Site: saxony
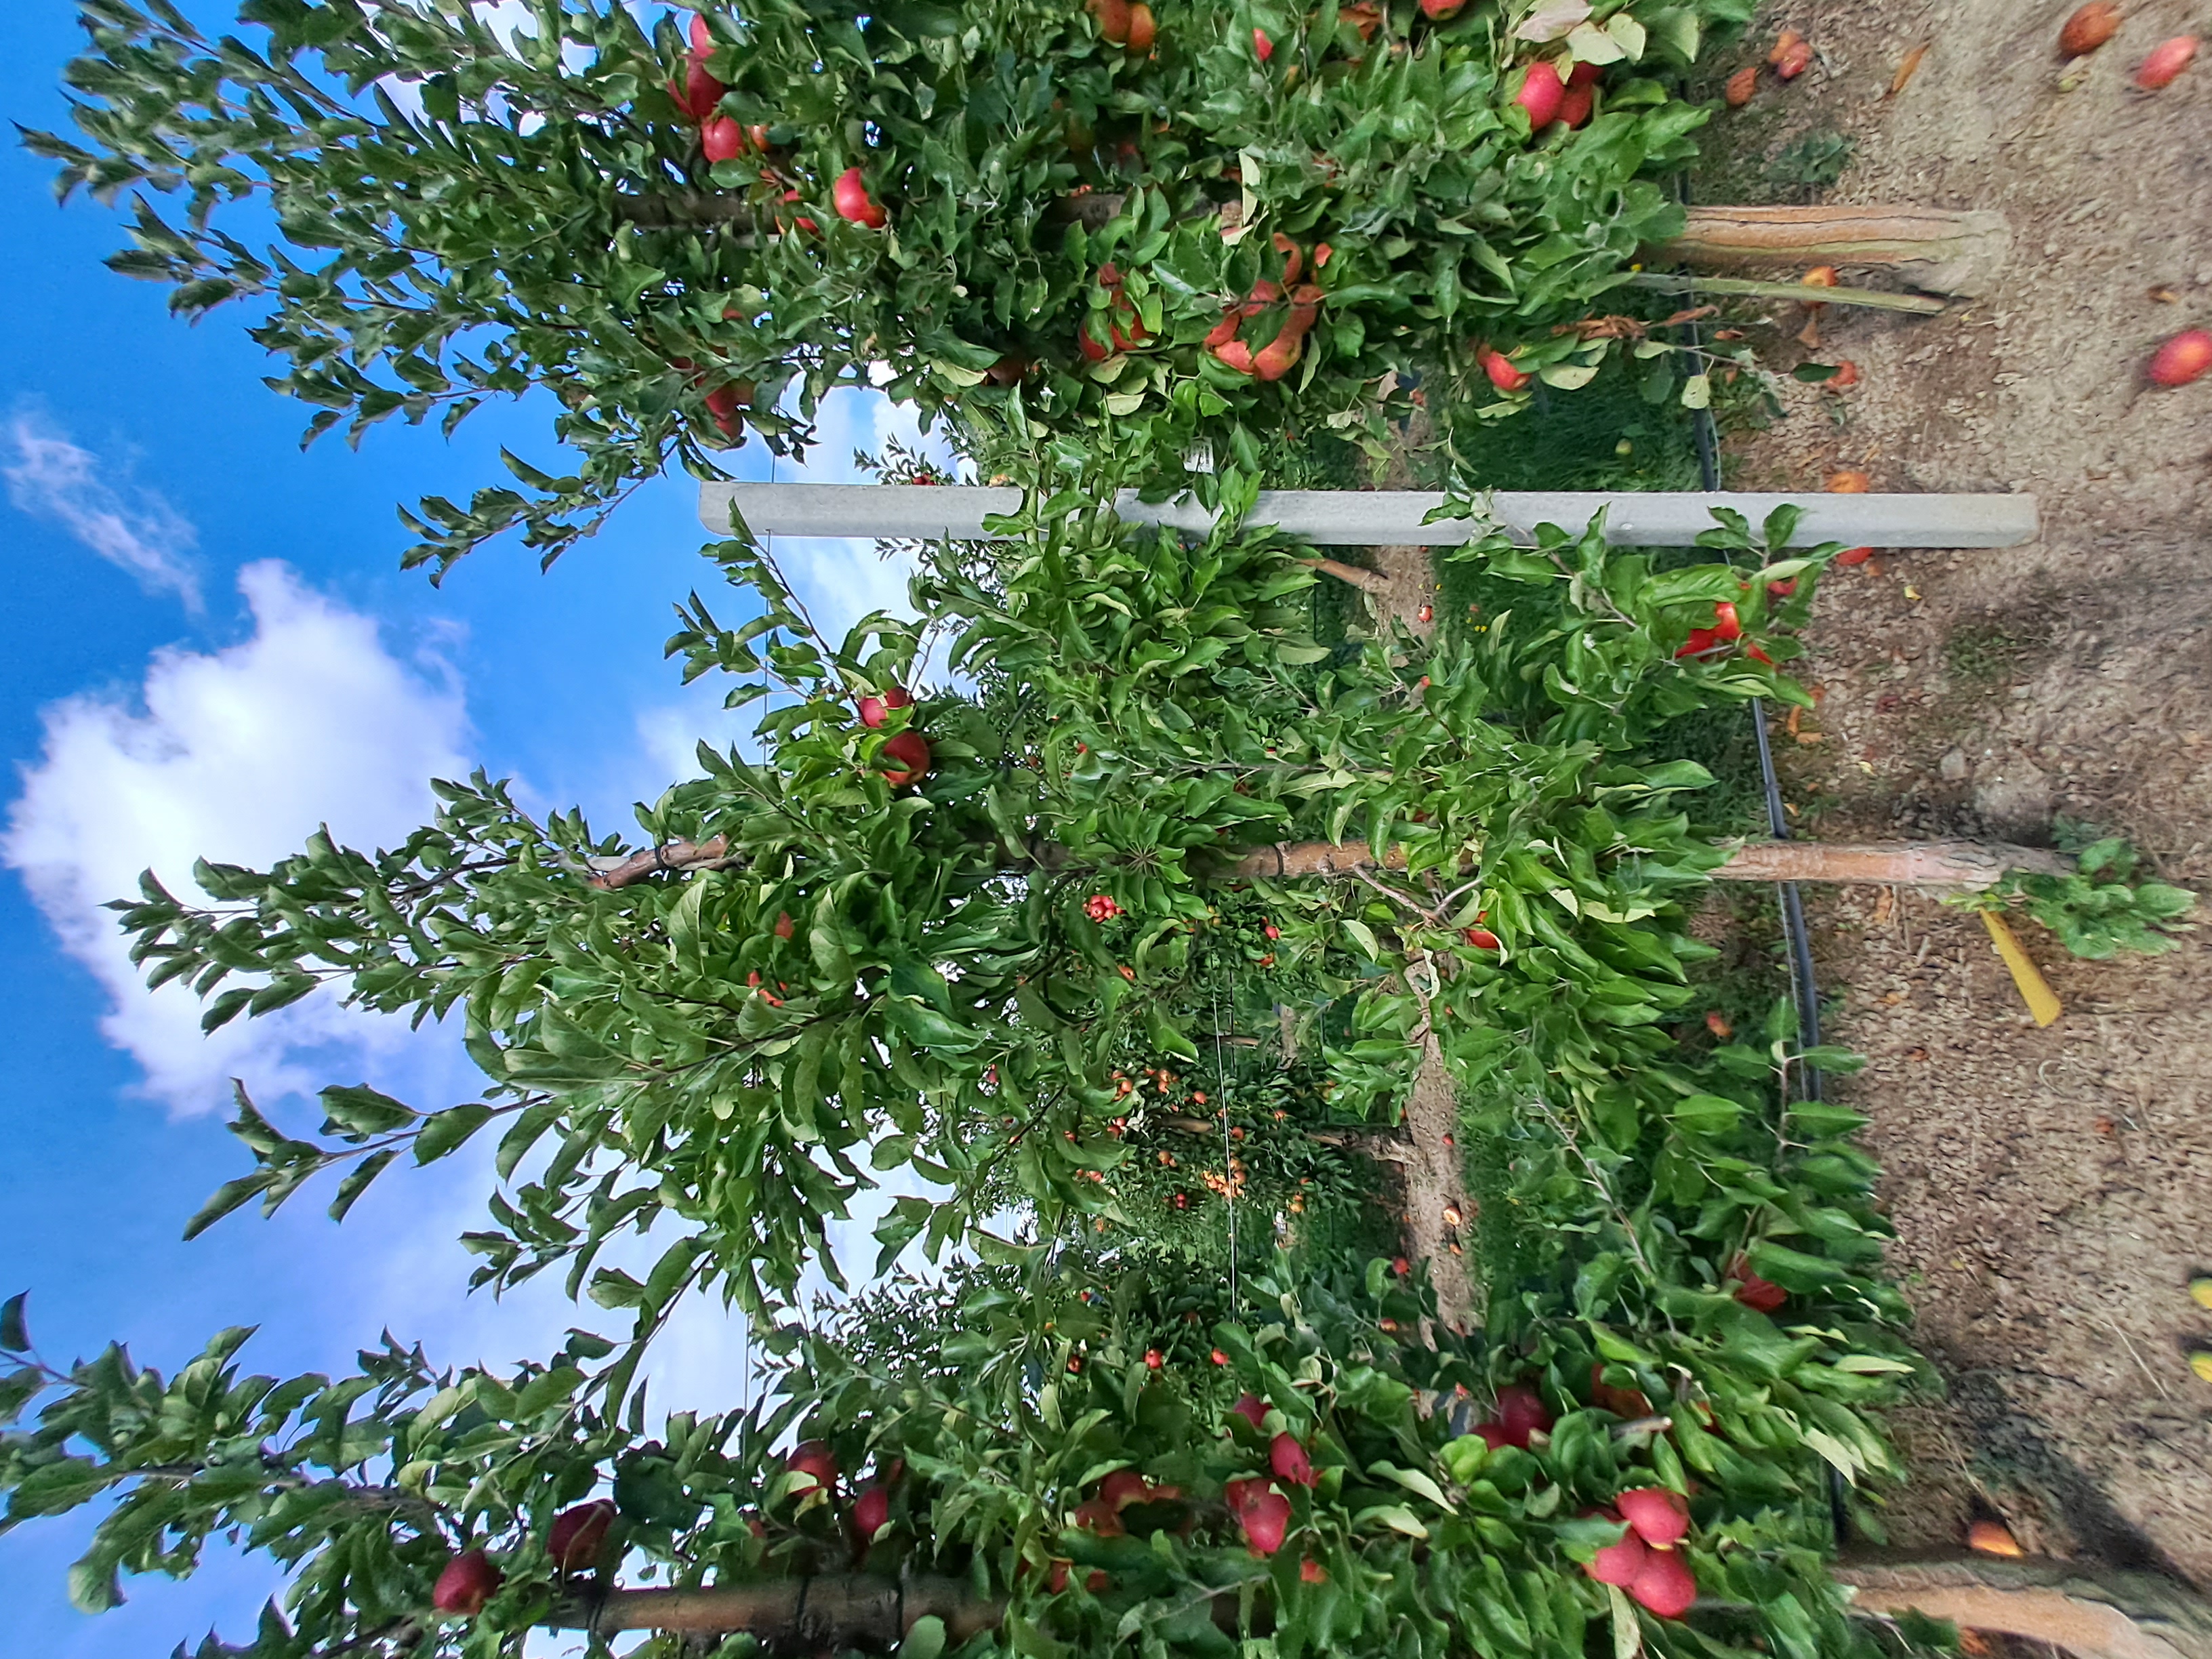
Growth stage (BBCH 87): Maturity of fruit and seed